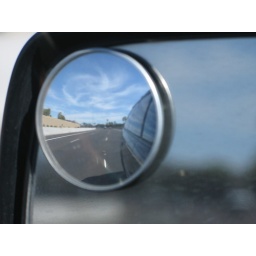
Driving While Flickring.  I liked the clouds in my mirror on my way down the 51.